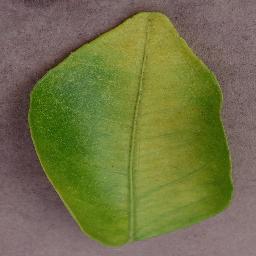
Label: Orange___Haunglongbing_(Citrus_greening)